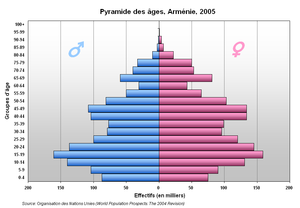
Pyramide des âges, Arménie, 2005
La démographie de l'Arménie est l'ensemble des données et études concernant la population de l'Arménie.